The Gay Caballero (1940 film)

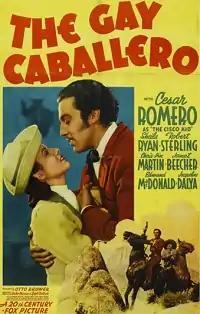
Film poster

The Gay Caballero is a 1940 American Western film directed by Otto Brower and starring Cesar Romero, Sheila Ryan and Robert Sterling. It is an entry in The Cisco Kid series of Westerns.